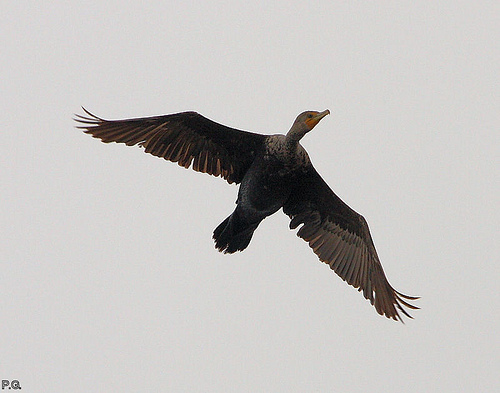
a larger bird with a brown body, light brown head neck and wings, with some light red in its face.
large bird with black body, dark wings, and orange colored brow and cheek.
this is a dark grey bird with a white throat and a large orange beak.
big black bird with grey neck, long black wings, and orange bill.
this brown-winged bird has a medium wing-span with a hooked, yellow beak and brown-white mottled coloring beneath its neck and full brown coloring on its belly.
this is a large bird in flight, with a very large brown wingspan, a long, slender neck and a beak that curves and points down on the end.
this bird has wings that are black and has a long yellow billa large bird with a black belly and spotted breast along with an orange beak.
this bird has a massive wing span, as well as a very large breast and belly.
this bird has wings that are black and has a long bill
Species: Pelagic Cormorant